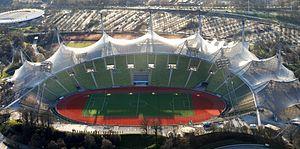
La finale de la Coupe des clubs champions européens 1978-1979 est remportée sur le score de 1-0 par l'équipe anglaise de Nottingham Forest, face au Malmö FF. Malmö devient le premier club suédois à atteindre la finale de la compétition.
La finale de la Ligue des champions de l'UEFA 1992-1993 est un match de football opposant l'Olympique de Marseille à l'AC Milan qui a eu lieu le 26 mai 1993 au stade olympique de Munich, à Munich, en Allemagne. Vainqueur sur le score de 1-0, le club phocéen devient à cette occasion le premier club français à remporter la compétition, 37 ans après sa création, et à remporter un trophée continental de football.
La finale de la Ligue des champions de l'UEFA 1996-1997 est la quarante-deuxième finale de la Ligue des champions de l'UEFA. Elle voit le Borussia Dortmund remporter son premier titre de champion d'Europe. La première demi-heure de la rencontre est effectuée sur un rythme moyen sans occasion franche. Ce sont deux corners tous deux tirés par Andreas Möller qui vont permettre à Karl-Heinz Riedle d'inscrire deux buts en cinq minutes, mettant les Turinois dans une situation compliquée. Les italiens tireront deux fois sur les montants par Zidane et Vieri.